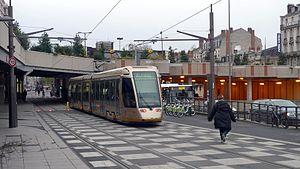
La ligne A du tramway d'Orléans est une ligne de tramway française d'orientation nord-sud du réseau des transports de l'agglomération orléanaise qui relie la station Jules Verne à Fleury-les-Aubrais à celle de l'Hôpital de la Source à Orléans. Exploitée par Keolis Métropole Orléans, elle a été mise en service le 27 novembre 2000 et compte 27 stations sur 18 km de lignes.